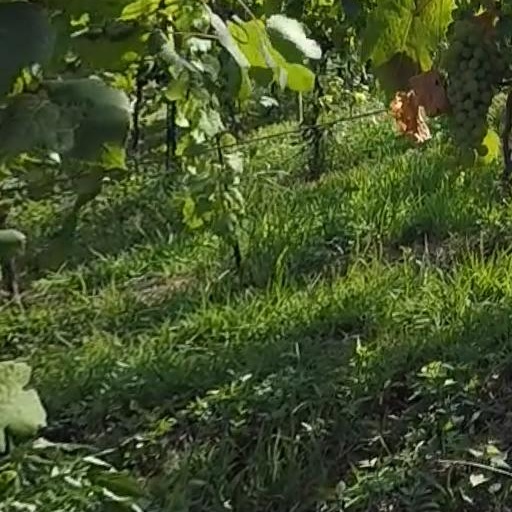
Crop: grape